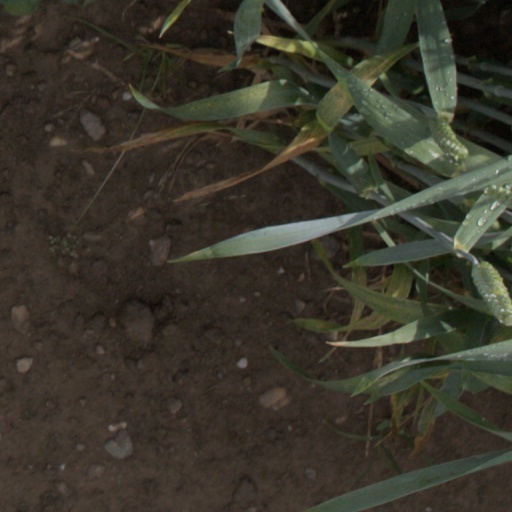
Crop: wheat